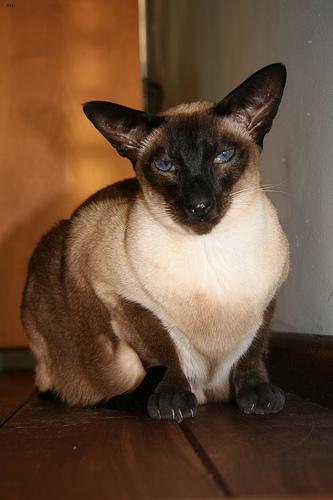
Breed: Siamese